Callshop Istanbul

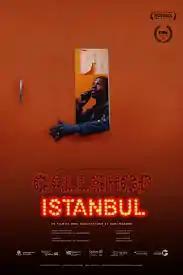
Theatrical release poster

Callshop Istanbul is a 2015 documentary film by two film directors, the Moroccan-Canadian Hind Benchekroun and Turkish-Kurdish-Canadian Sami Mermer and produced by Turtle Films, depicting some intimate footage of the life of immigrants and of undocumented street vendors residing in cosmopolitan Istanbul. Many migrants and refugees mainly from Asia, Africa and the Arab World found temporary refuge in Istanbul considering it as their gateway to Europe and elsewhere. To cater for a great demand of communication, telephone and internet access by refugees, a booming network of "call shops" and "internet cafés" spread all over Istanbul to provide an affordable way for these refugees from all over the world to communicate with their relatives back home or for facilitating their life in the city or to help them in their plans to immigrate elsewhere. The film portrays often one-way phone conversations by the refugees in their most intimate and vulnerable moments. The film is also a subtle witness of the complicated role of Istanbul as a transcontinental city including proliferation of would-be smugglers and traffickers promising shady and often dangerous routes for immigration to Europe with Istanbul serving as a passageway for the 21st century's largest migration crisis.